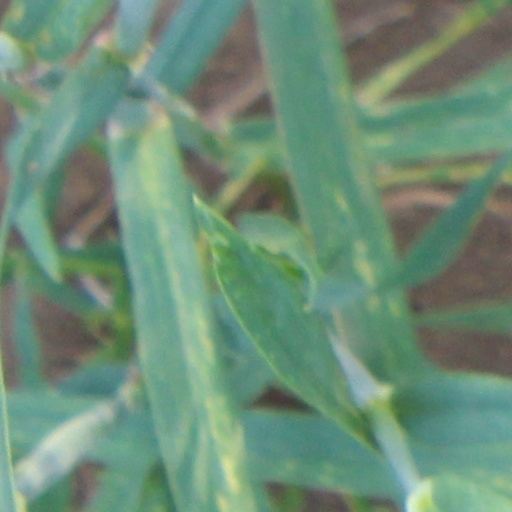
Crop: wheat